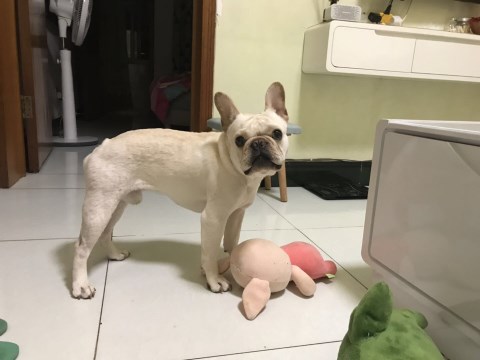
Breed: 1121-n000002-French_bulldog